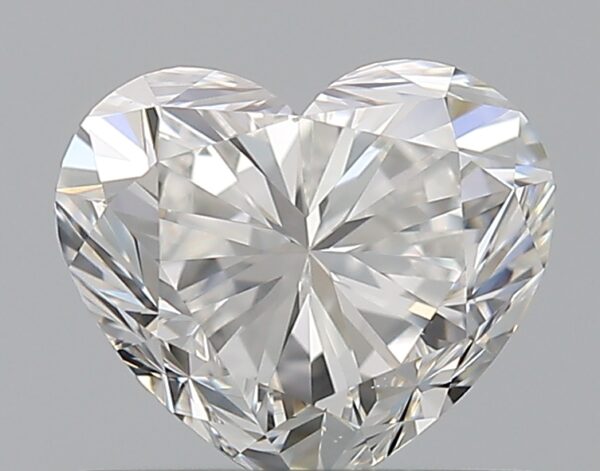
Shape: heart
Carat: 0.75
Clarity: VVS1
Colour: G
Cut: EX
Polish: EX
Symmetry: VG
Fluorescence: N
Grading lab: GIA
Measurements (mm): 5.34 x 6.14 x 3.72